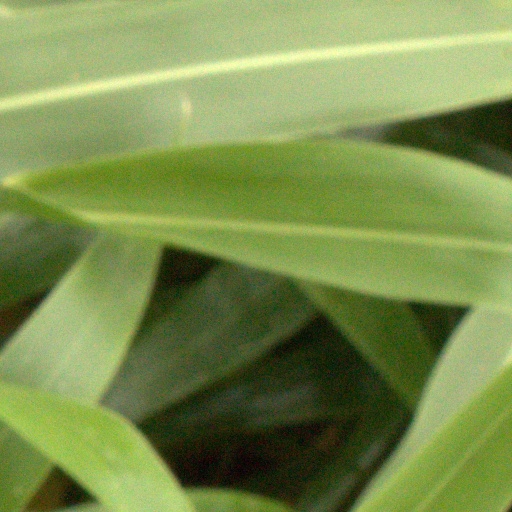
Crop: sorghum